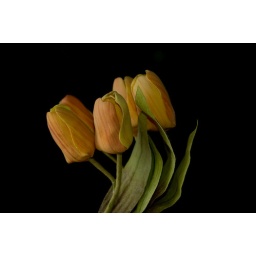
strobist: sb 800 reflected in silver umbrella camera left, white bounce card camera right.